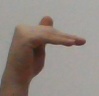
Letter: khaa